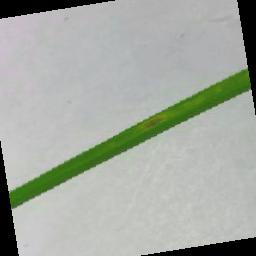
Label: Rice___Brown_Spot